Cleft sentence

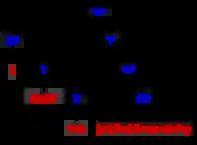
Inferential Cleft sentence: ""It was just that it was raining.""

Looking at existential sentences, in all languages, they are understood to belong to a grammatically distinct construction, which is utilized to express existential positions. Cleft-sentences in English contain existential sentences that have a "dummy there" as a subject, "be" as a main verb, and an NP in the post-verbal complement position. To elaborate, "dummy there" can be distinguished as an adverbial, pronoun, and subject. Likewise, "be" can be distinguished as a main verb, and may contain other intransitive verbs such as "come", "remain", "exist", "arise", and "stand". Lastly, "post-verbal NP" depends on the discourse of the entity or entities that refer to the novel information it is expressing.